Question: Please indicate a possible affordance area of beat_drum that can be used for striking
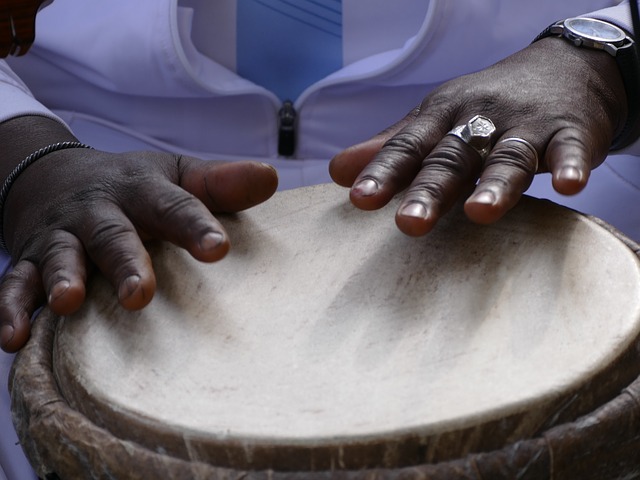
Answer: [67.5, 188.5, 631.5, 428.5]